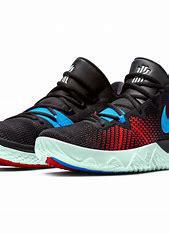
Brand: Nike
Model: Kyrie Flytrap 5